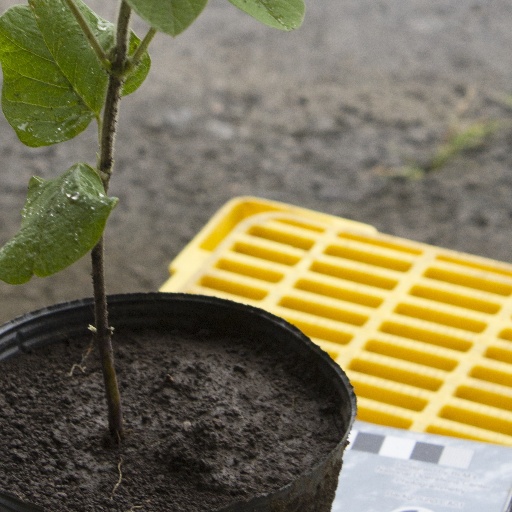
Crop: soybean